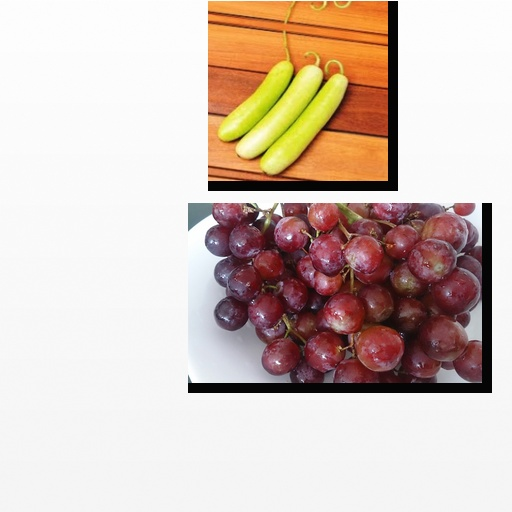
Food items: bottle_gourd, grapes